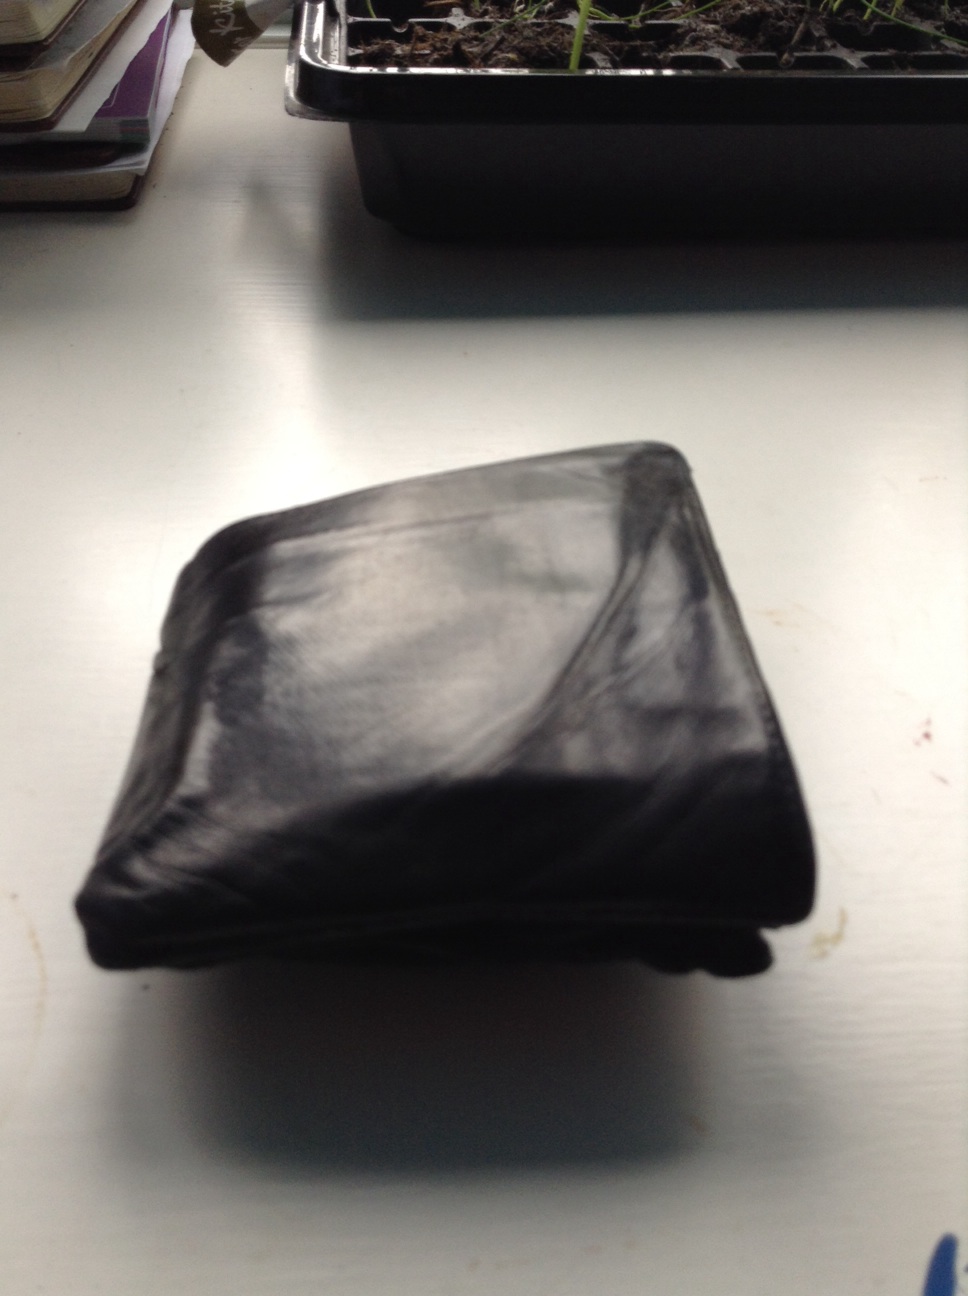Question: What is this?
Answer: wallet